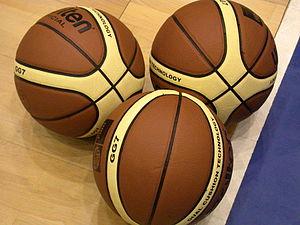
Molten Corporation est une société japonaise de fabrication d'équipement sportif et un équipementier automobile. L'entreprise produit également des matériaux de construction.